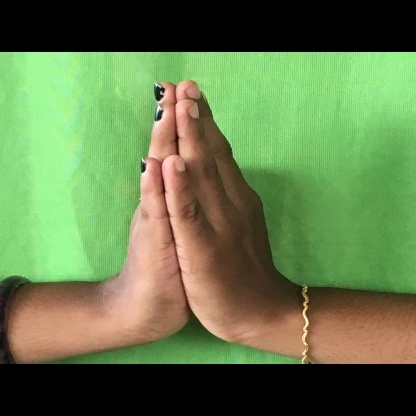
Mudra: Anjali